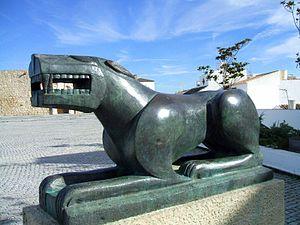
La Campiña de Baena est une comarque située dans la province andalouse de Cordoue.